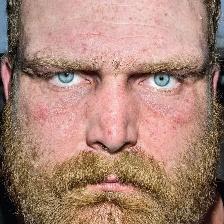
Label: faces